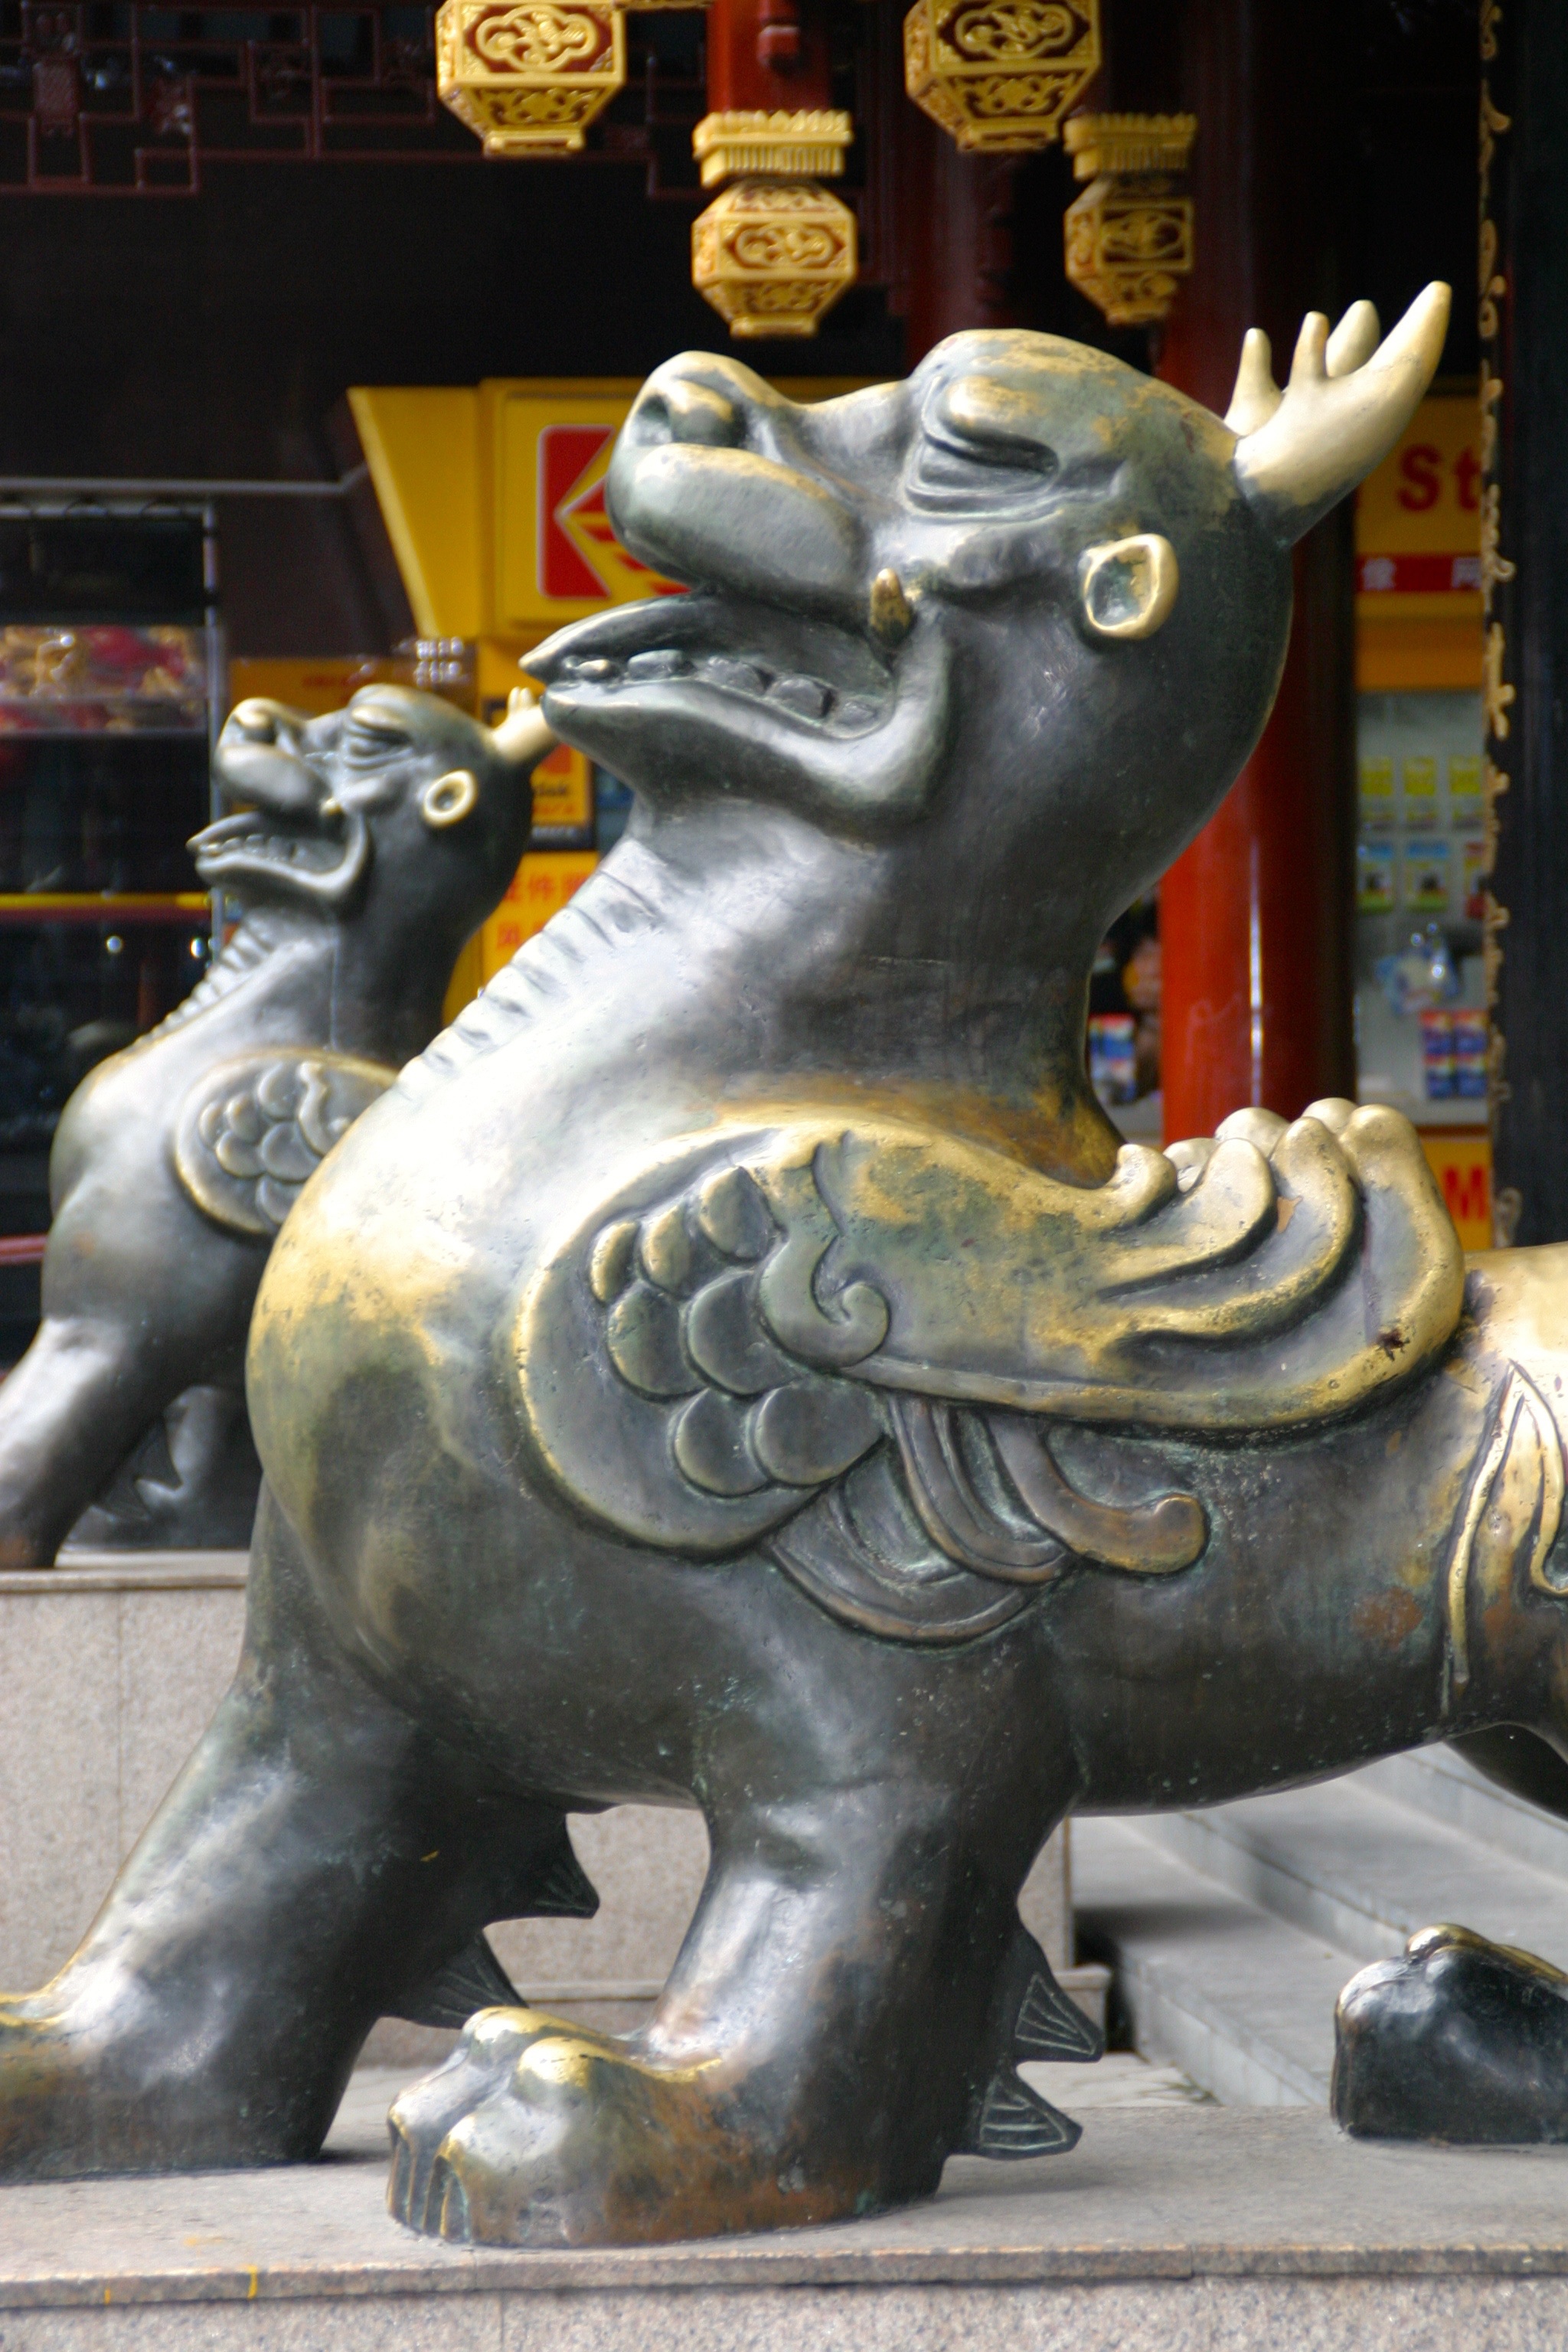
monument, statue, asia, sculpture, art, temple, monster, dragon, bronze, carving, china, stone figure, mythical creatures, temple complex, ancient history